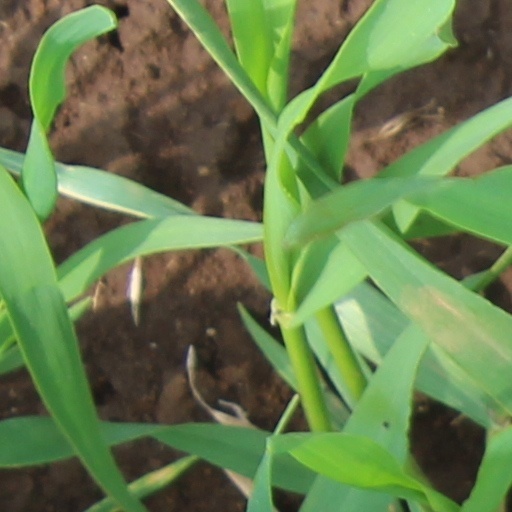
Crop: wheat